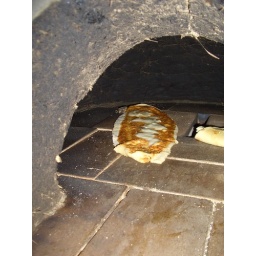
first successful pizza in new oven